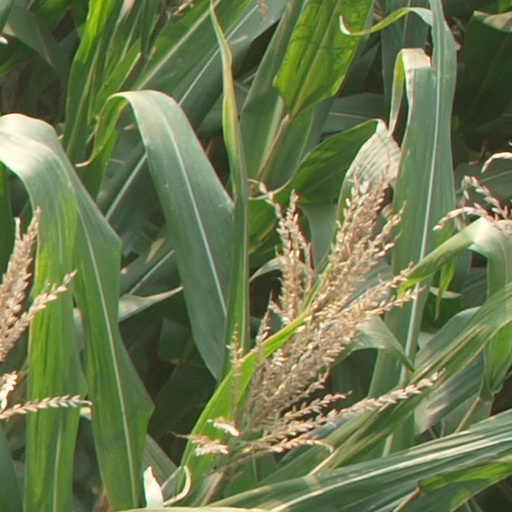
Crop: maize; corn